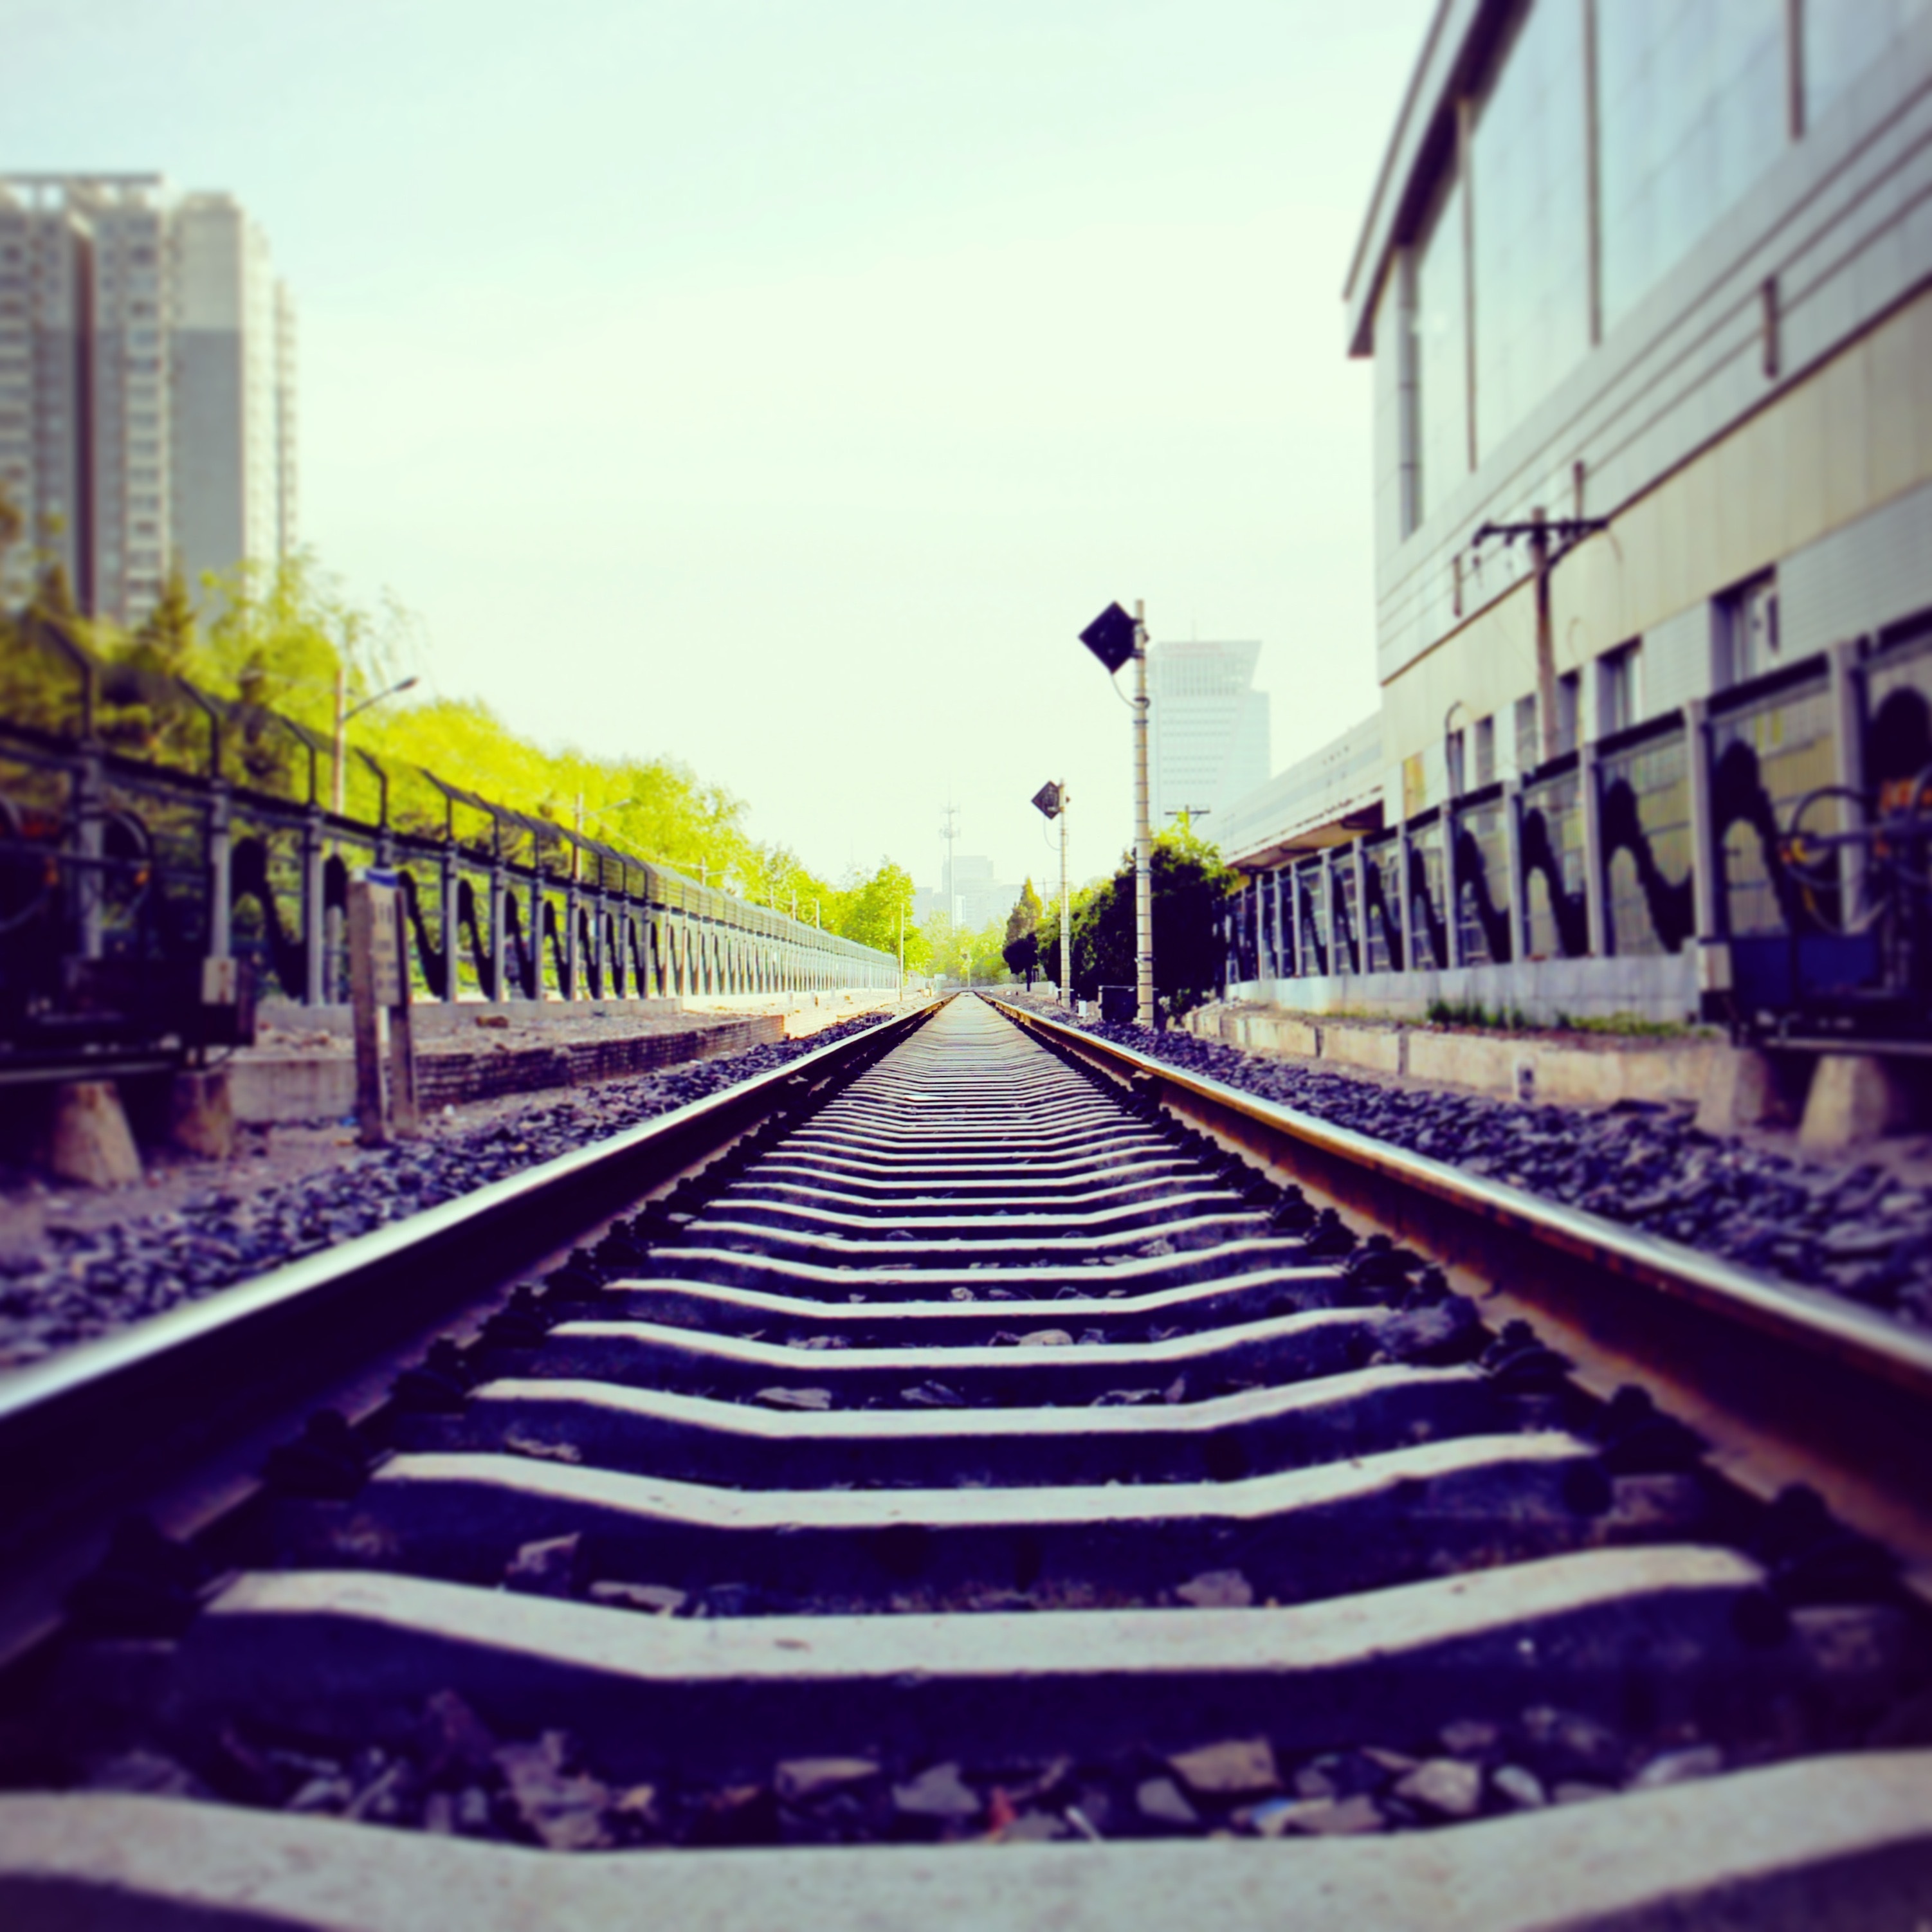
path, track, railway, road, street, urban, train, transport, vehicle, lane, public transport, future, beijing, way, china, shape, rail transport, prospective, metropolitan area